Probus, Cornwall

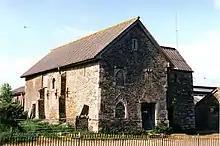
The barn at Golden Manor, a former secret chapel

There are records of no less than nine medieval chapels in the parish and three more of which traditions exist. Two mansions formerly existed at Golden: one of the Wolvedon family and a larger one of the Tregians. The line of Wolvedons became extinct in 1514. At the Tregian mansion the Catholic martyr Cuthbert Mayne was arrested in June 1577. The farmhouse at Golden contains the remains of a hall-house of the late 1530s, reconstructed about a century later, and extended in the 18th century. There is also a fine barn with original roof timbers and a first floor window. The barn is of 15th-16th century date and was partly rebuilt in 1879. Trewithen House was built in 1723.